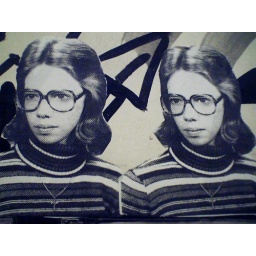
Grafitti on the walls of the building site during construction of the new tunnel on the U3/U6 platform at Marienplatz U-Bahn station in Munich.